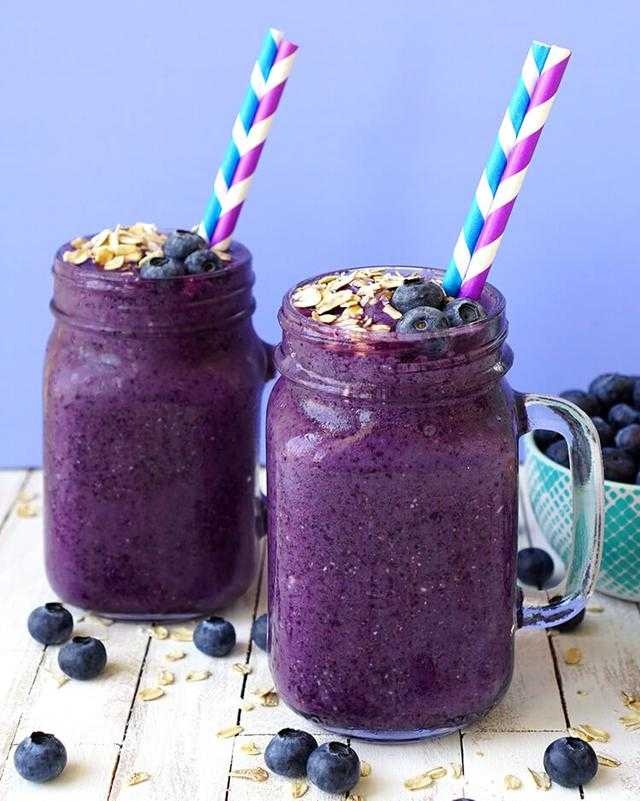
Label: Blueberry